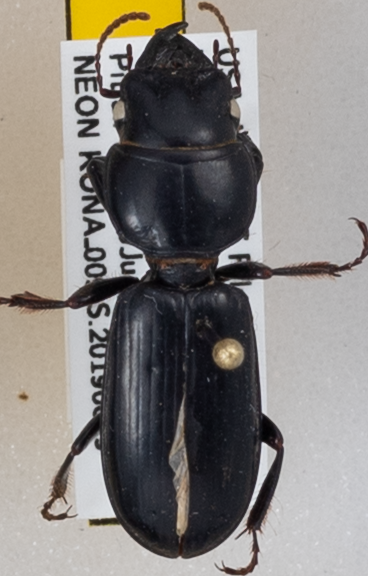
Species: Scarites vicinus
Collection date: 2019-06-19
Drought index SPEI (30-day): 0.1
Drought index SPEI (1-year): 1.69
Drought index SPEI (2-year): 0.24